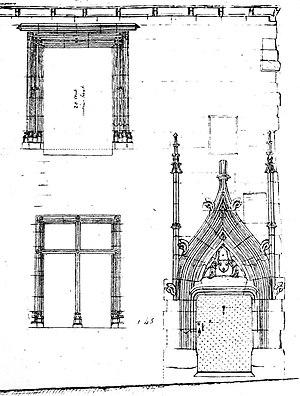
Lectoure, Gers, France. Porte et fenêtres de l’ancienne sénéchaussée (fin XVe s.), dessin d’Eugène Camoreyt (1841-1905).
Le musée Eugène-Camoreyt est le musée historique de Lectoure, dans le département du Gers. Hébergé dans l'hôtel de ville, c'est pour l'essentiel un musée lapidaire et archéologique qui regroupe des vestiges préhistoriques, gaulois, gallo-romains et en particulier la plus importante collection d'autels tauroboliques du monde. Il dépend aujourd'hui du réseau de Conservation départementale du patrimoine, dont le siège est à l'abbaye de Flaran.
La sénéchaussée d’Armagnac est une sénéchaussée principale, créée en 1473, dont le siège était la ville de Lectoure et le territoire plus étendu que la province de l’Armagnac, dont la majeure partie se trouvait dans l’actuel département du Gers et une petite partie dans les Landes et le Lot-et-Garonne.